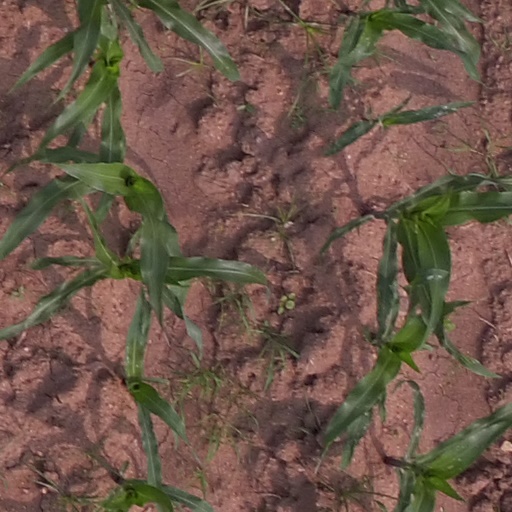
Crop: maize; corn